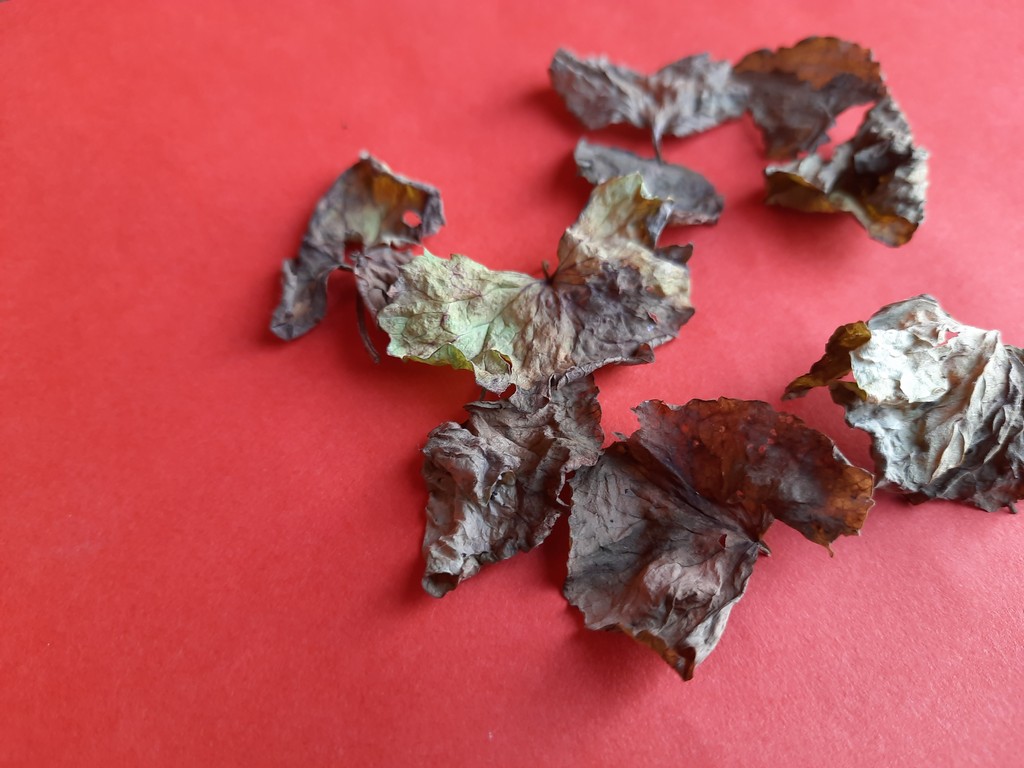
Label: Dried